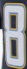
Number: 8